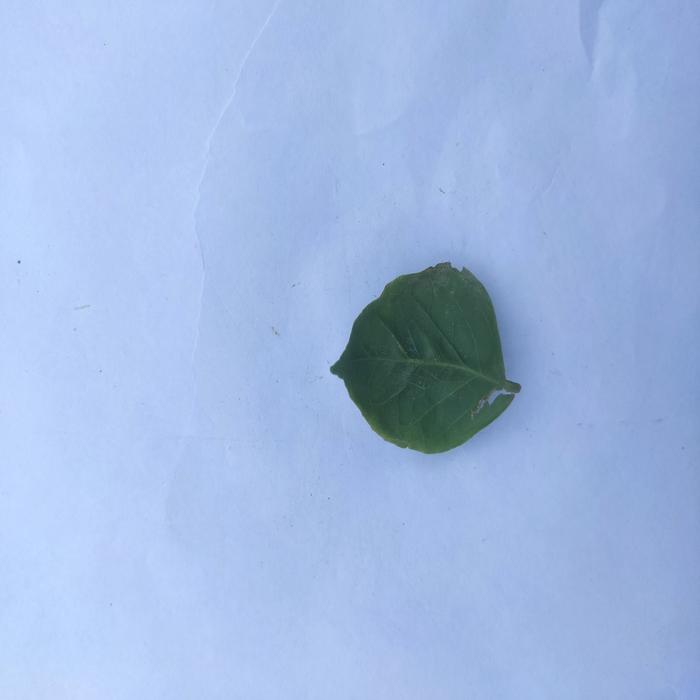
Crop: Aegle Marmelos
Leaf condition: Leaf_Curl